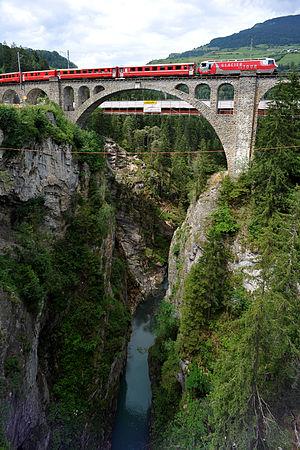
Cette liste de ponts de Suisse a pour vocation de présenter une liste de ponts remarquables de Suisse, tant par leurs caractéristiques dimensionnelles, que par leur intérêt architectural ou historique.